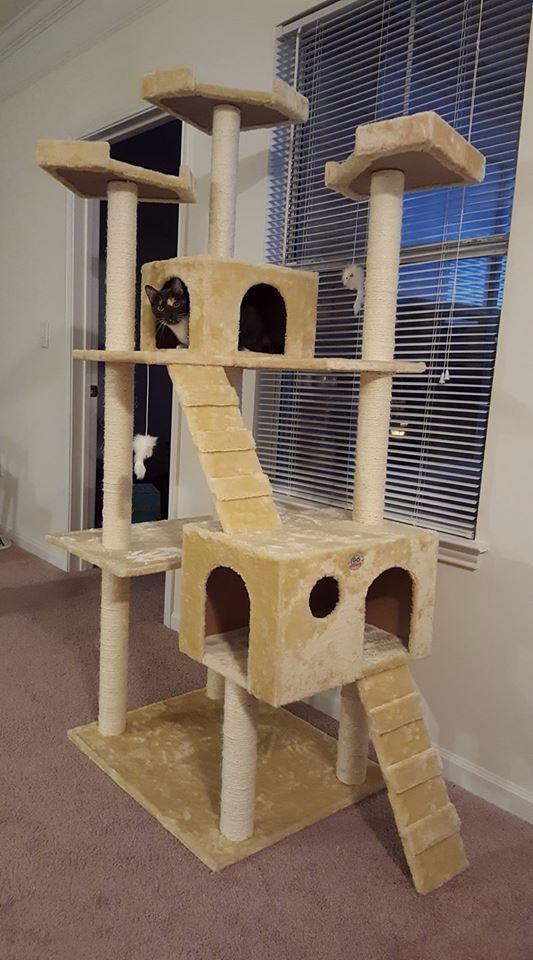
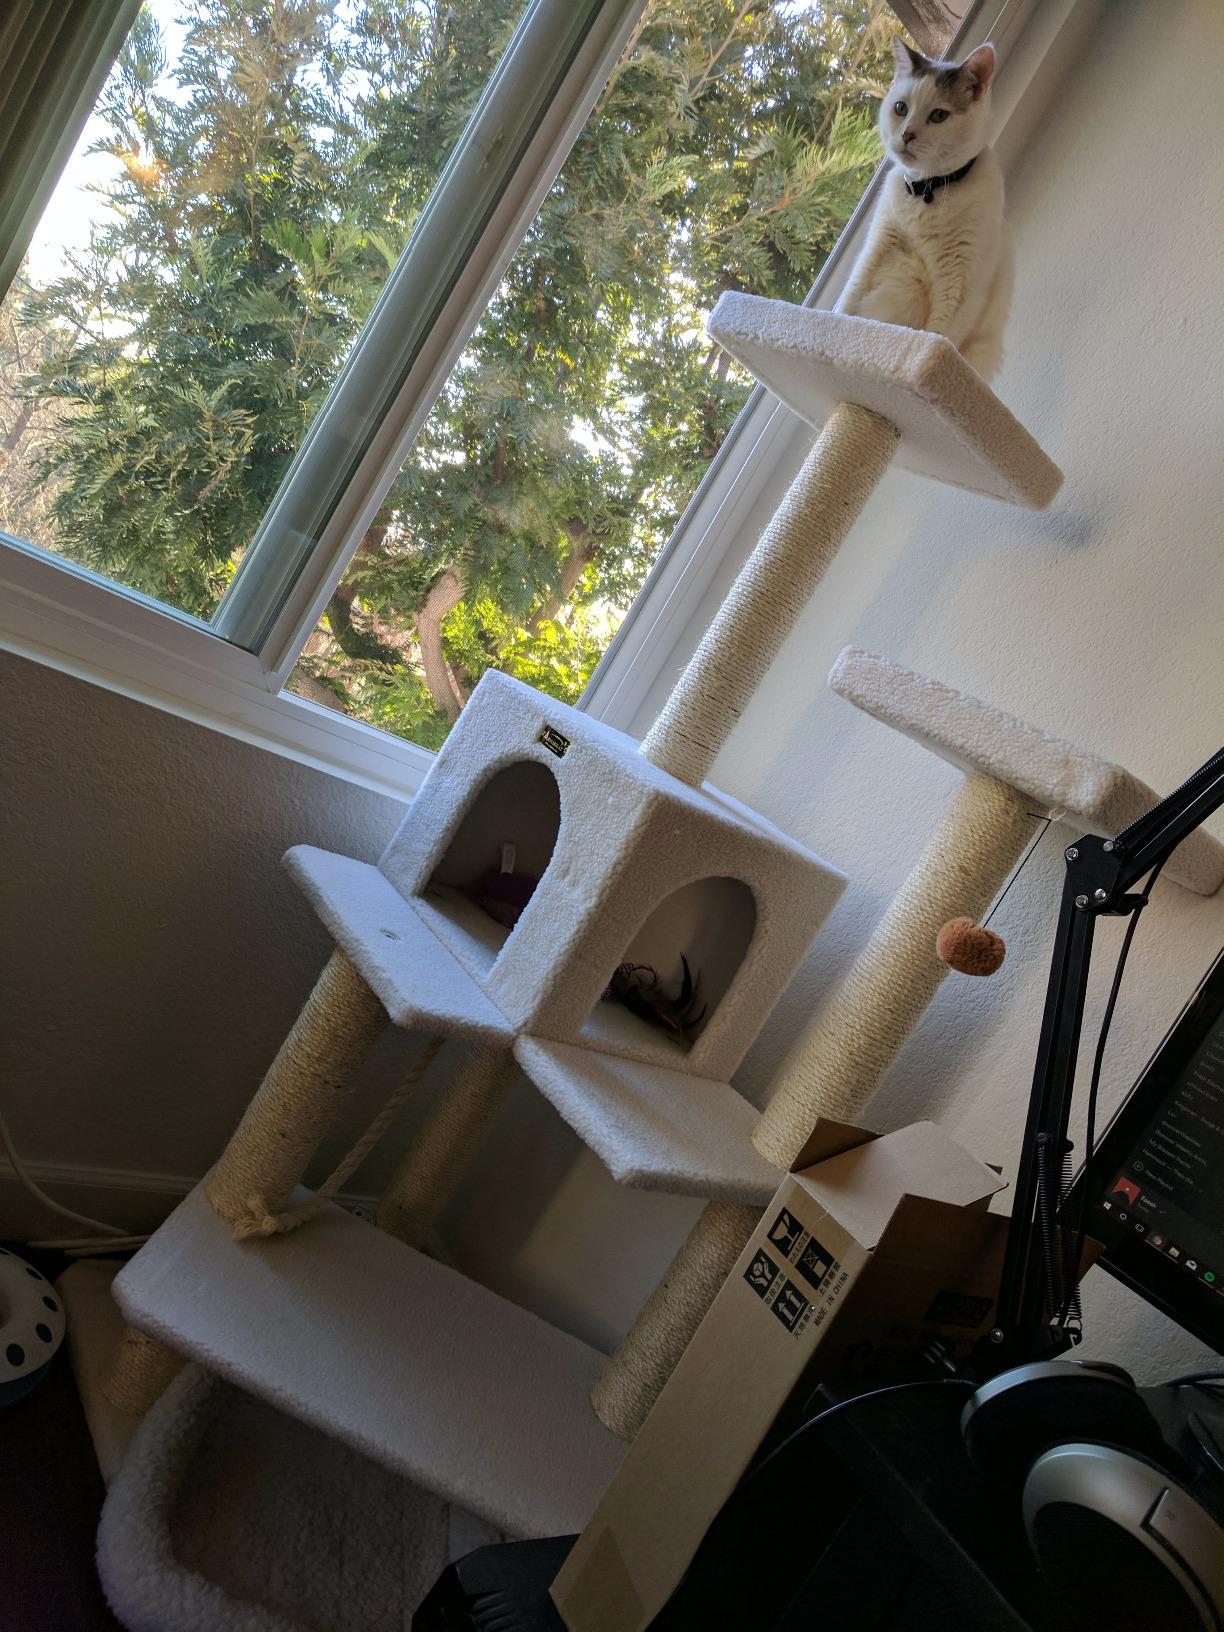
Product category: items_cat tree
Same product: no